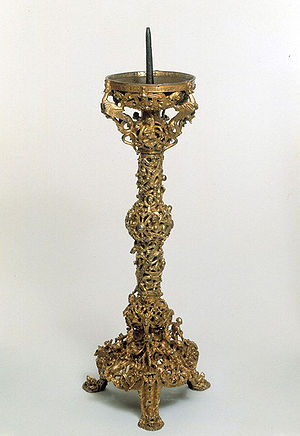
Lysestage
En lysestage fra det 12. århundrede. Den er 58 cm høj og vejer 5,8 kg.
En lysestage er en anordning til et levende lys. Mange er smukt udført i ædle metaller.